Sunil Kumar Verma

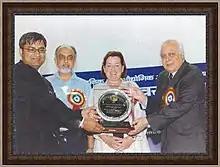
Sunil Kumar Verma receiving the CSIR Technology Award from the Minister of Science & Technology, Government of India for his contributions to the development of universal primer technology for wildlife identification

In March 2001, Verma and Lalji Singh claimed to have invented a method that they called "universal primer technology", which allowed the identification of any unknown biological sample and its assignment to a known species source.